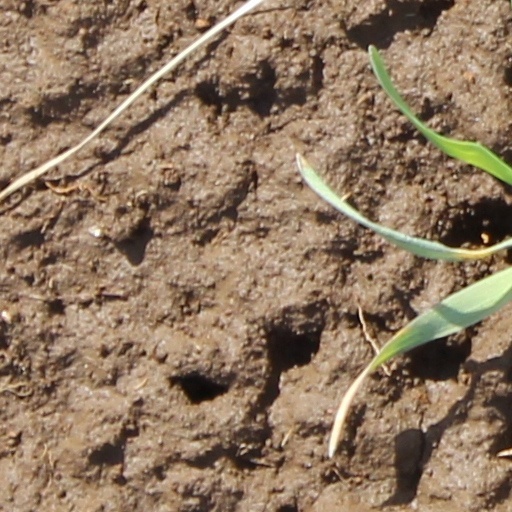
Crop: wheat